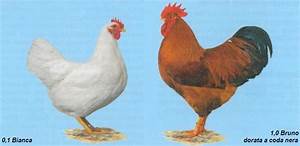
Label: gallina